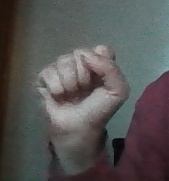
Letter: saad